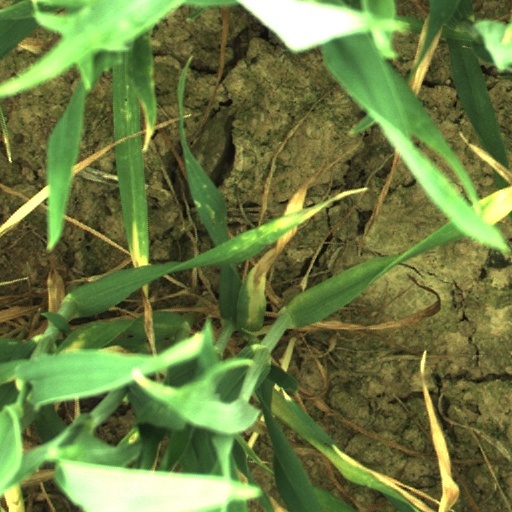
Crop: wheat